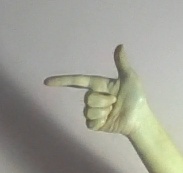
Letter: yaa